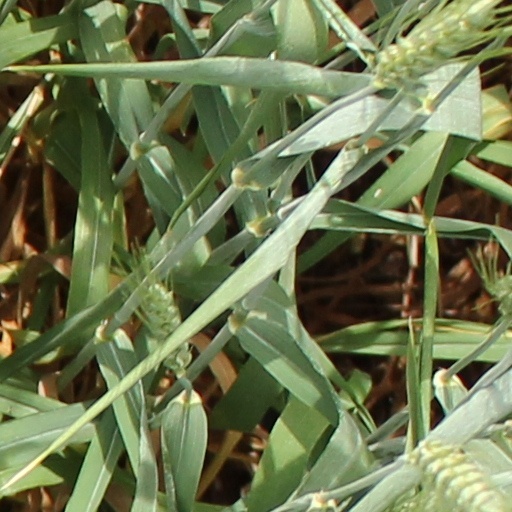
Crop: wheat